Hunza District

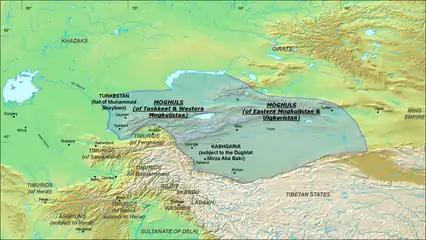
Map of Moghulistan including Kashgaria about 1490 A.D.

Hunza began to separate from the Gilgit region as a separate state around 997 A.D., but decisive separation occurred with the establishment of the Ayash ruling family in the 15th century. The neighbouring Nagar state also separated in the same manner, and internecine battles between the two states were endemic. Following the invasion of Kashmir by the Mughal nobleman Mirza Haidar Dughlat, the Mir of Hunza established diplomatic relations with Kashgaria (Yarkand Khanate). After Kashgaria came under Chinese control, he continued relations with Kashgaria by paying an annual tribute of gold dust to the Chinese government in Yarkand. In return for that token tribute, Hunza enjoyed territorial rights in the Raskam Valley and grazing rights in the Taghdumbash Pamir.